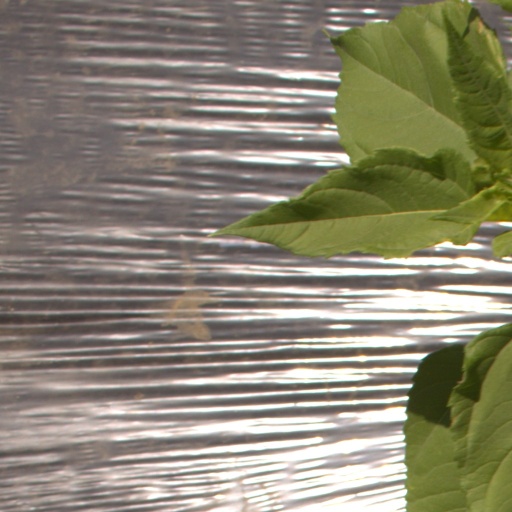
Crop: Jerusalem artichoke